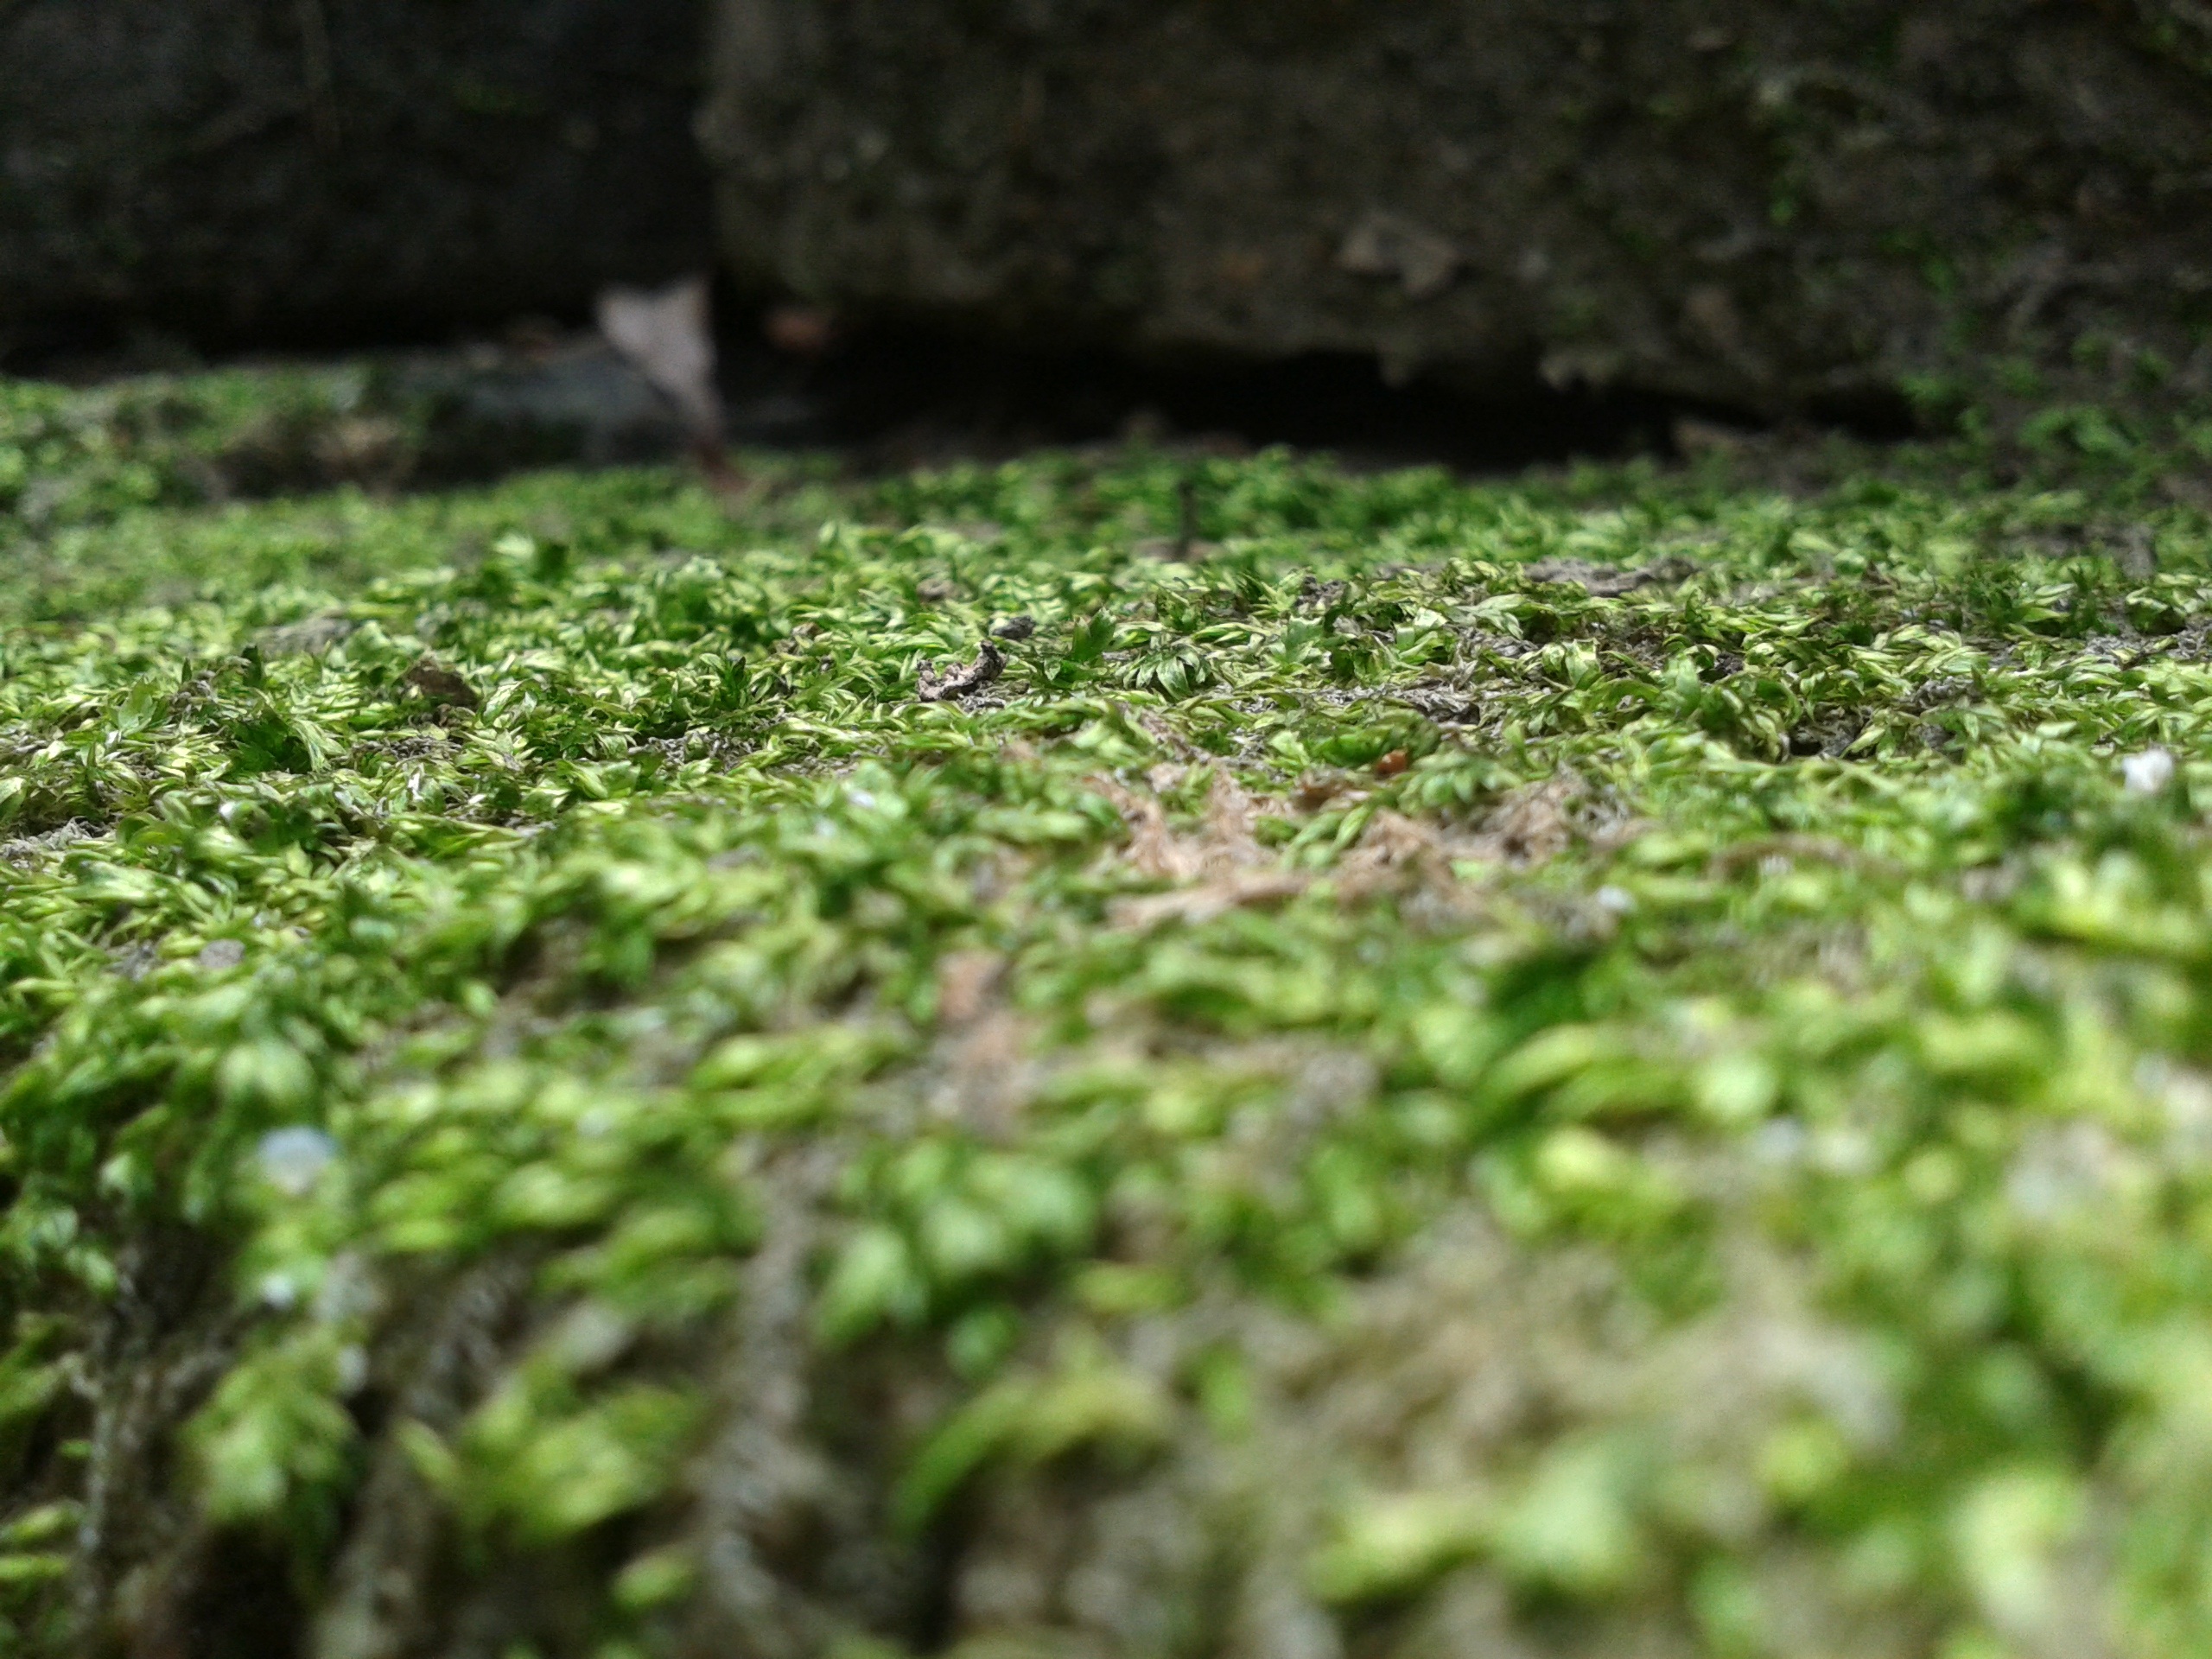
tree, nature, forest, grass, outdoor, plant, lawn, sunlight, leaf, flower, stone, moss, green, soil, botany, garden, flora, rocks, shrub, woodland, grass family, land plant